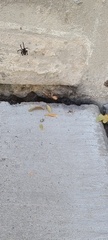
Species: Lactrodectus_hesperus